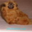
Label: dog